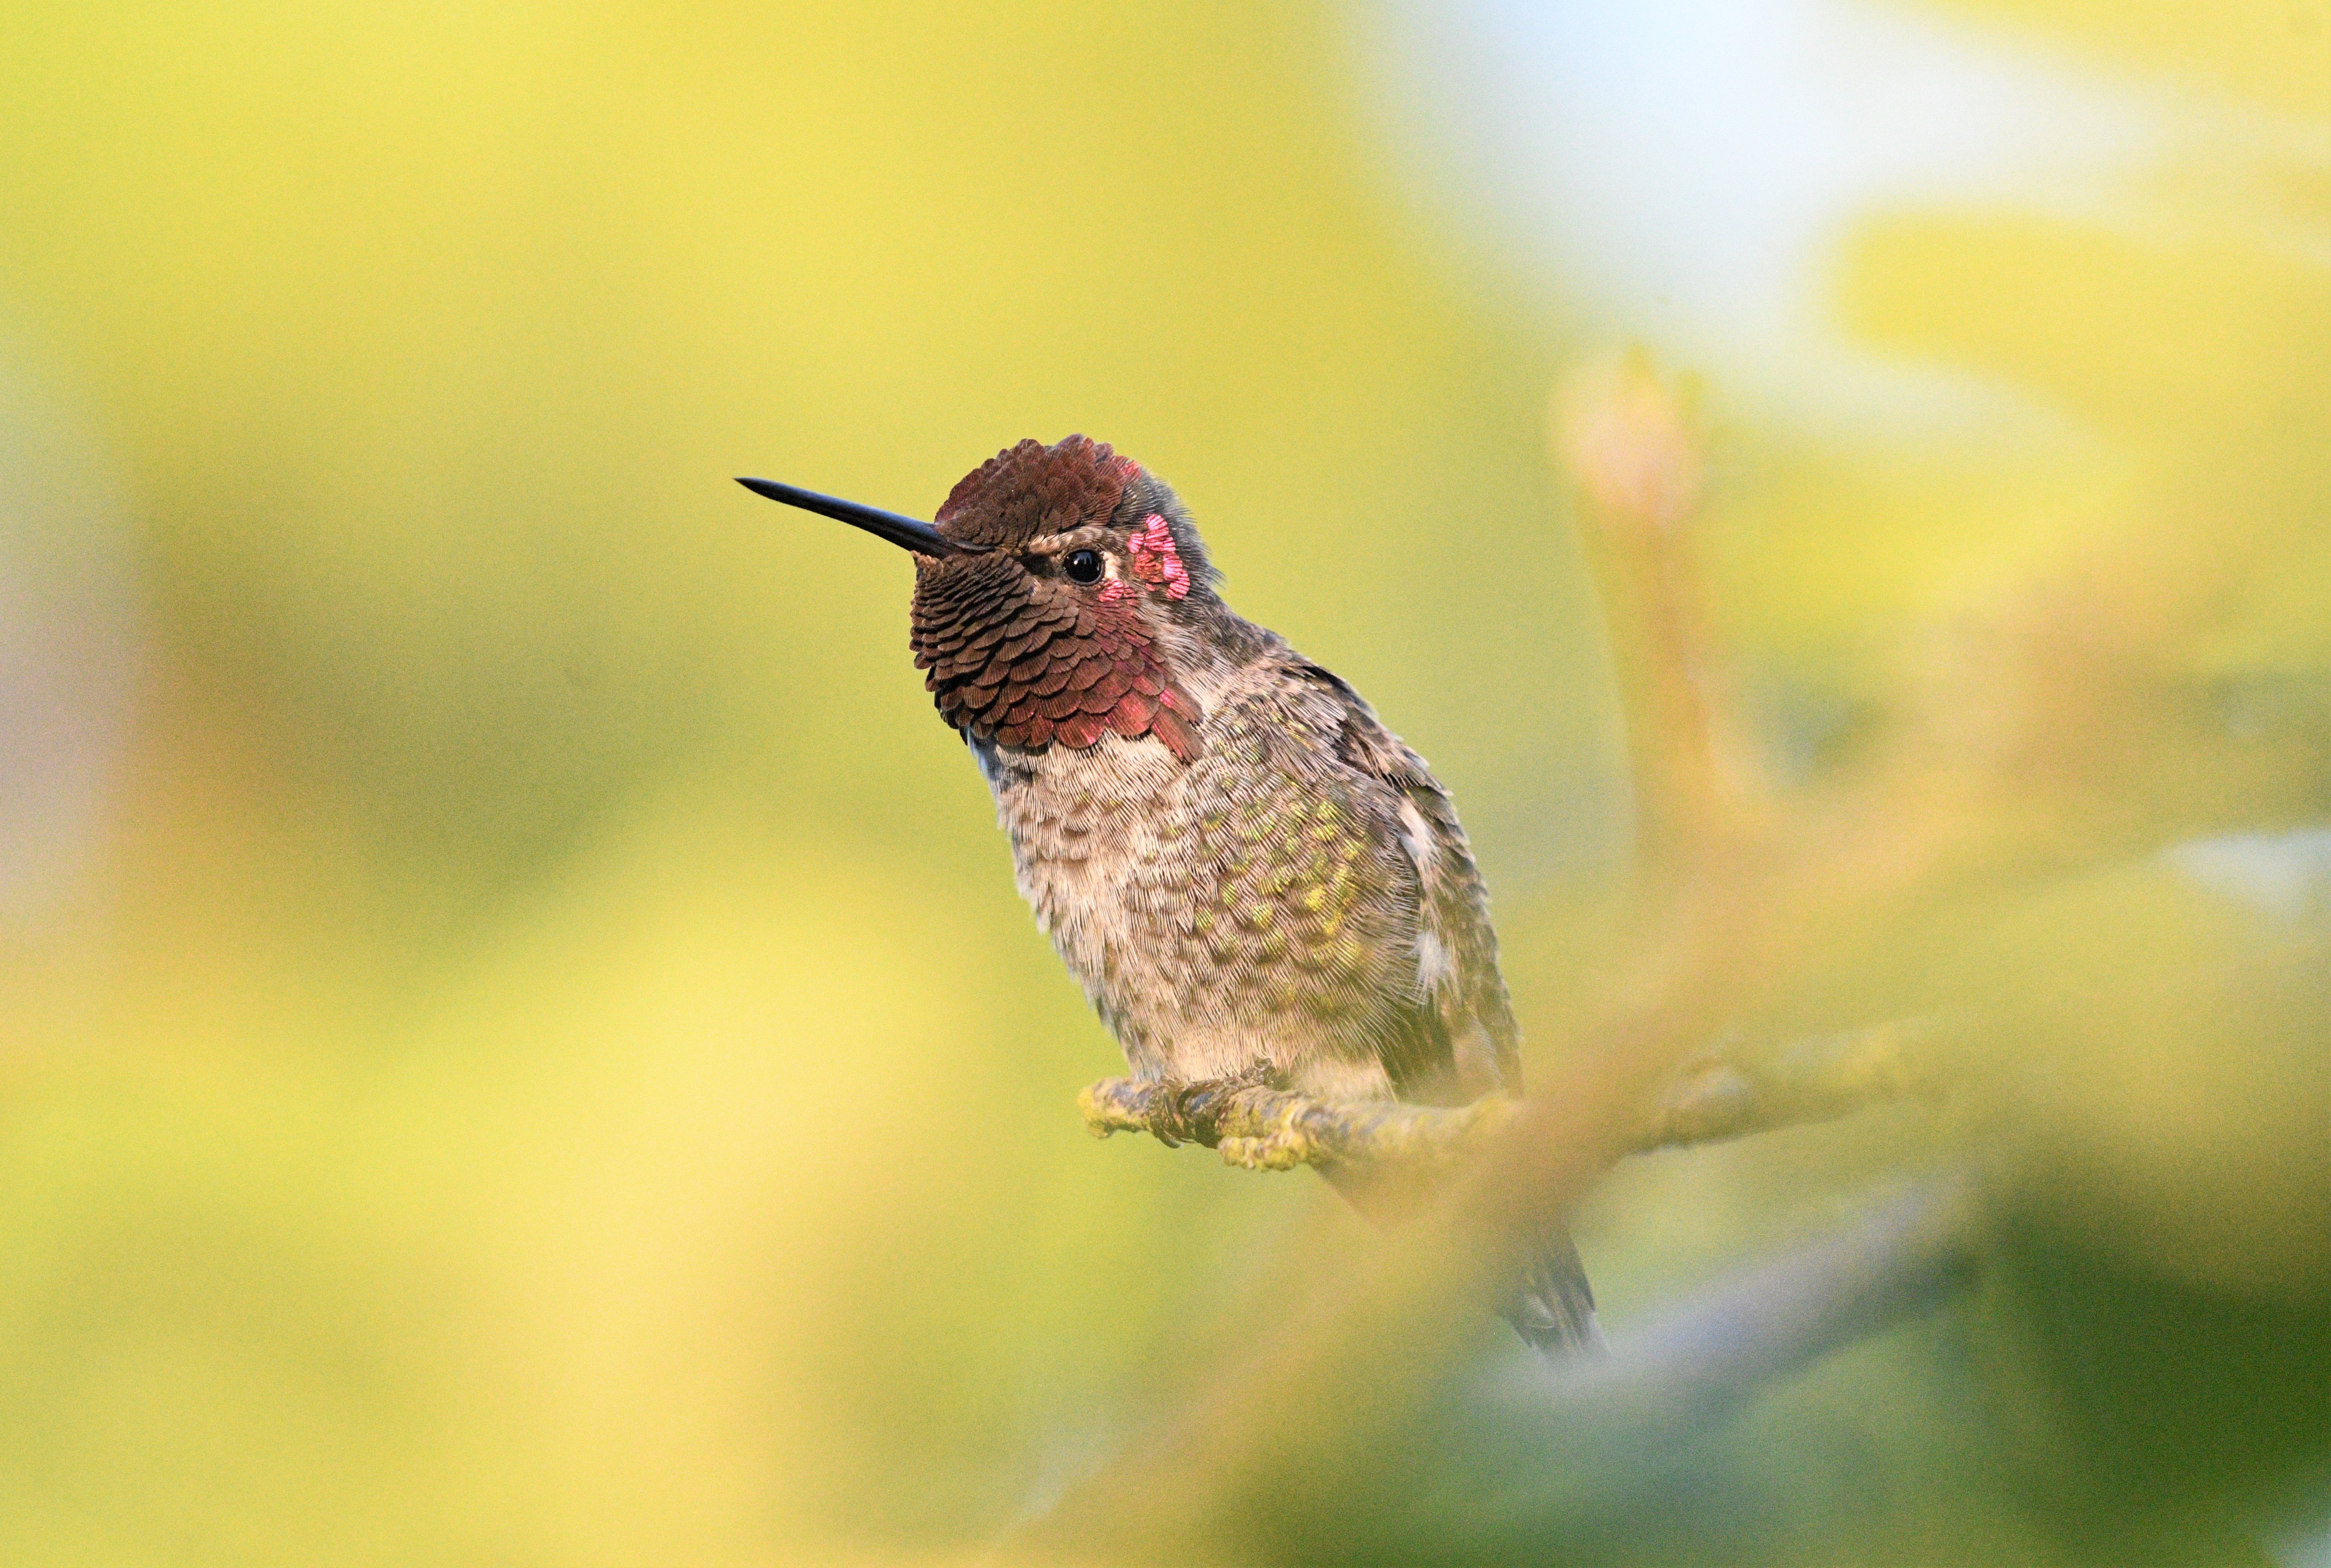
natural, bird, hummingbird, beak, rufous hummingbird, Ruby throated hummingbird, twig, macro photography, pollinator, piciformes, wing, wildlife, perching bird, terrestrial animal, balance